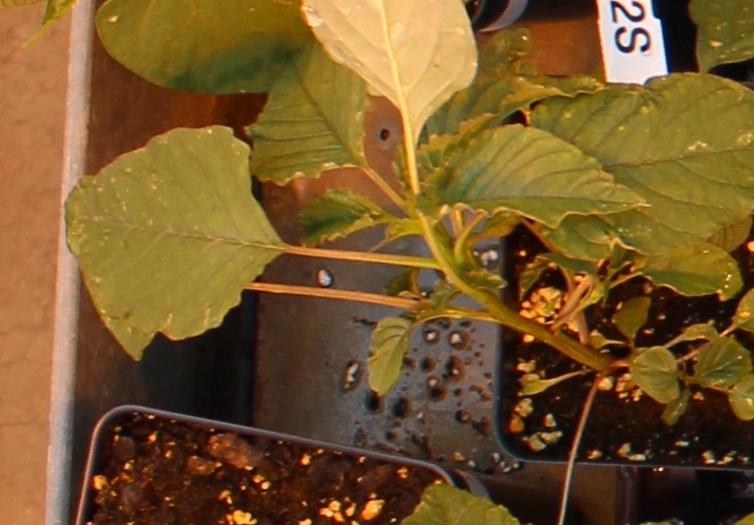
Label: Palmer Amaranth